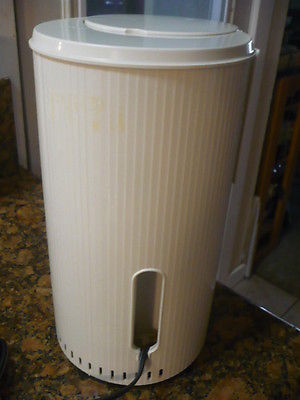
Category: coffee maker